Greg Matthews

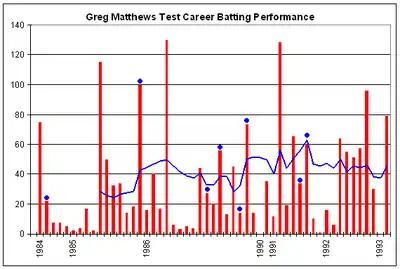
Greg Matthews' Test career batting performance.

"Greg Matthews joined me at the wicket to start an innings which was to 'make' him as a Test cricketer...I think we had all regarded him as a bowler who fielded energetically and could bat a bit. We'd misjudged him, and that century put the true all-rounder stamp on him."